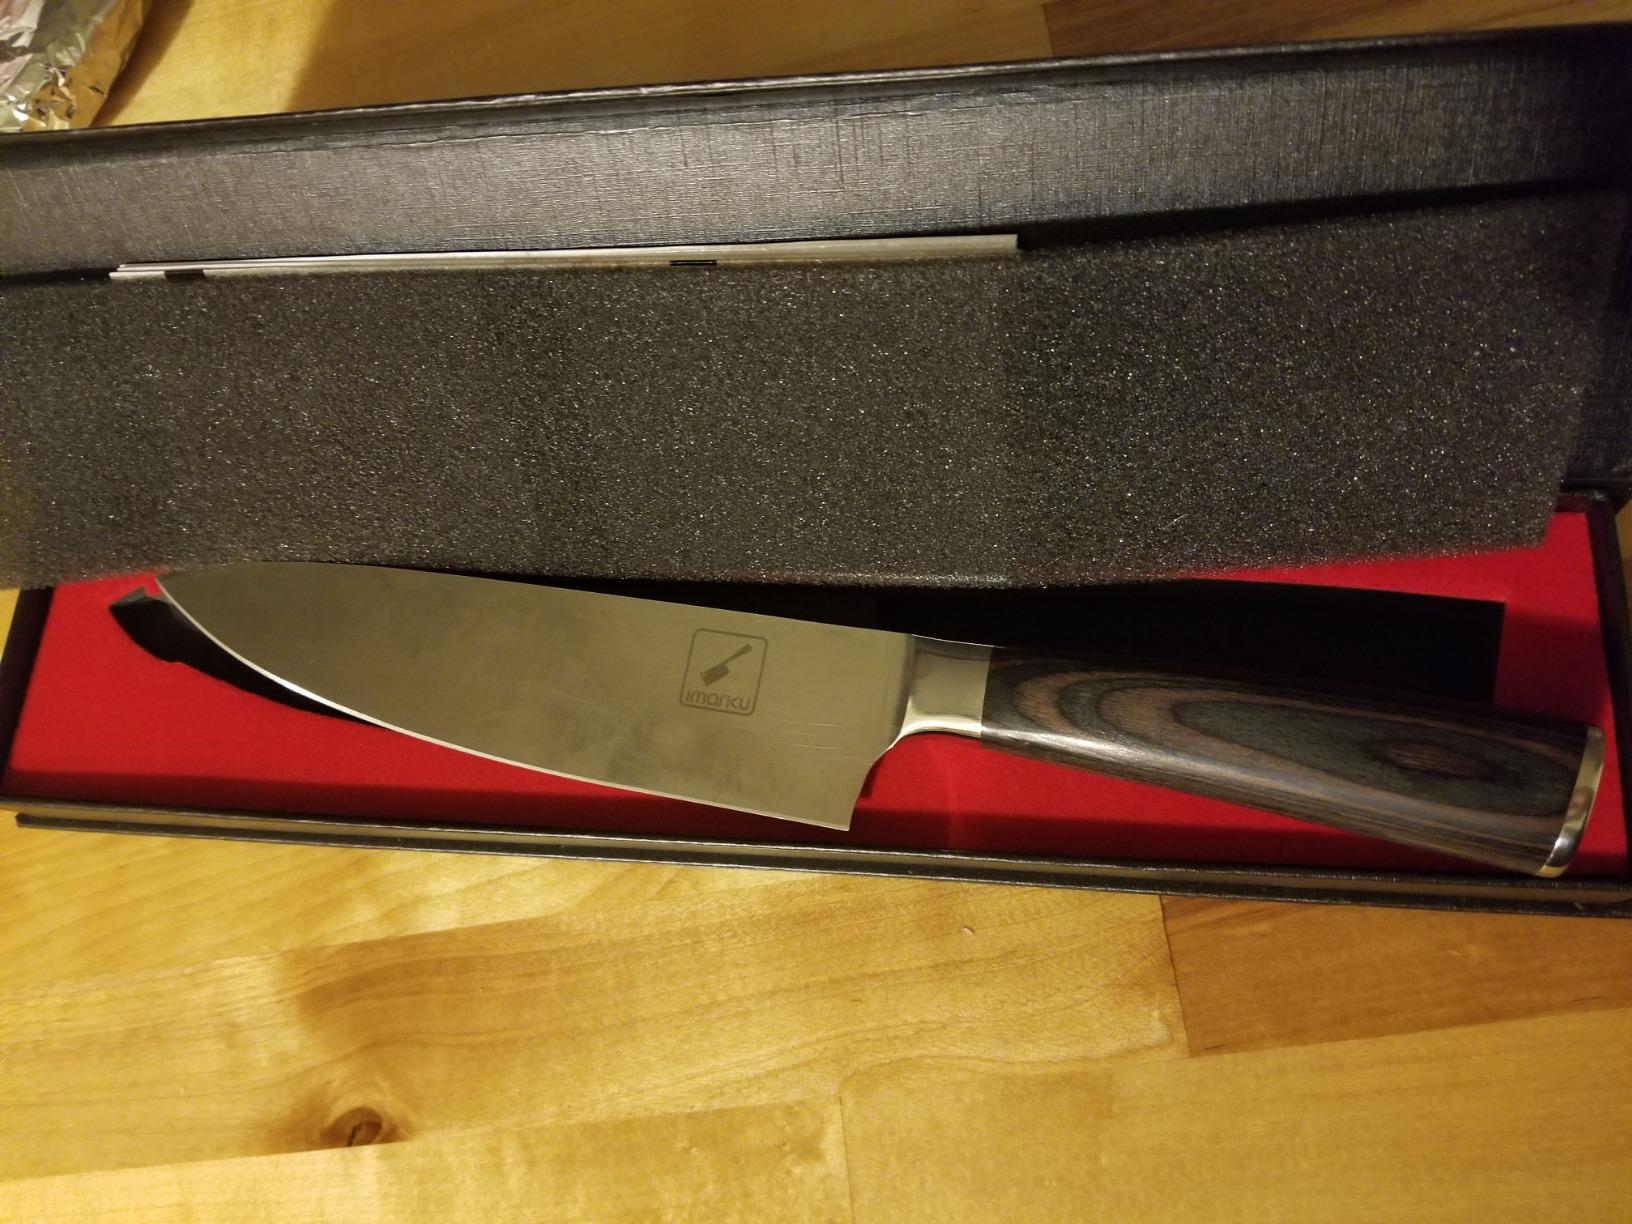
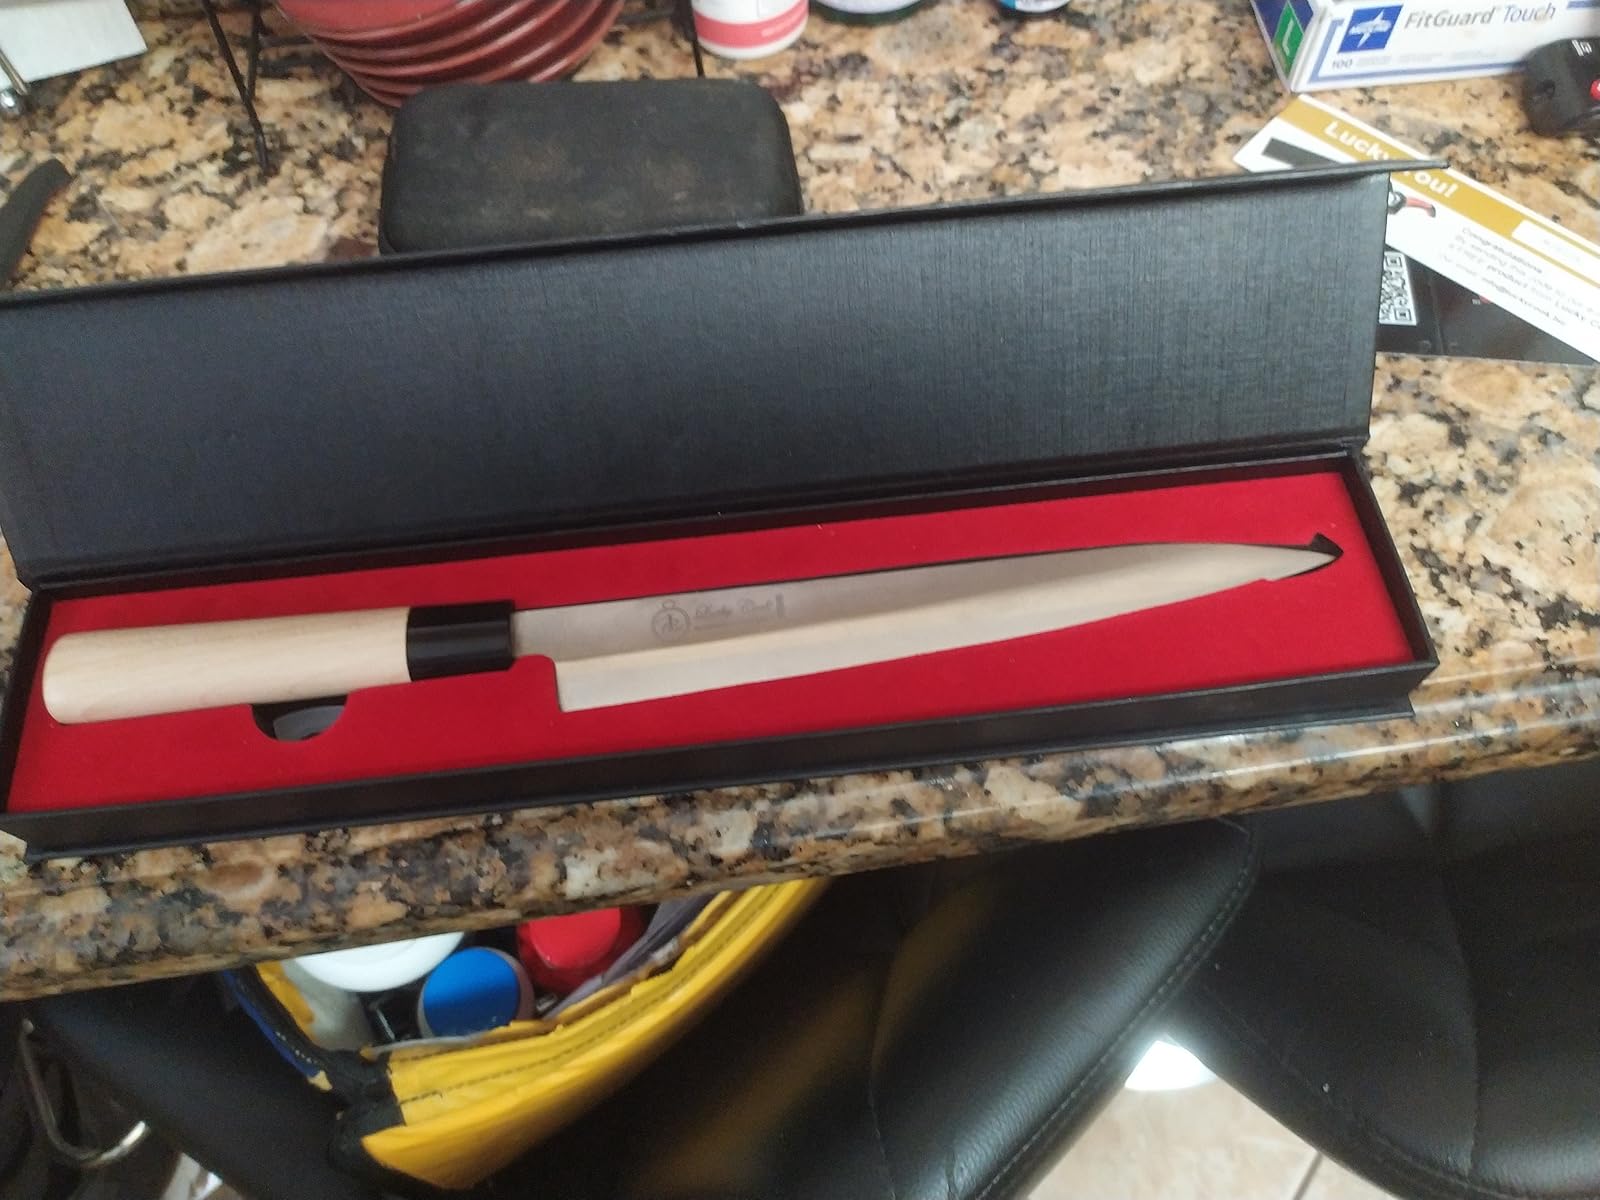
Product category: items_knife
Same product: no